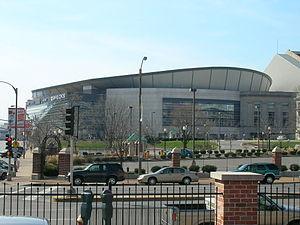
Le 65ᵉ Match des étoiles de la Ligue nationale de hockey se déroule à Saint-Louis, dans le Missouri, au Enterprise Center, la patinoire des Blues de Saint-Louis, le 25 janvier 2020. C'est la troisième fois que cette ville reçoit le Match des étoiles de la LNH, ayant déjà été l'hôte du match de 1970 et de 1988.
Saint-Louis est une ville indépendante du Missouri, deuxième plus grande ville de cet État américain du Midwest après Kansas City, et un important port sur le Mississippi. Elle est située à la limite orientale de l'État, à 418 km au sud-sud-ouest de Chicago.
Cette page présente une liste des équipes de la Ligue nationale de hockey, ligue professionnelle de hockey sur glace d'Amérique du Nord. Depuis les débuts de la ligue, en 1917, seuls les Canadiens de Montréal et la franchise des Maple Leafs de Toronto ont toujours évolué dans la LNH. Les Canadiens sont l'équipe la plus titrée avec vingt-quatre Coupes Stanley.